Battle of Sadras

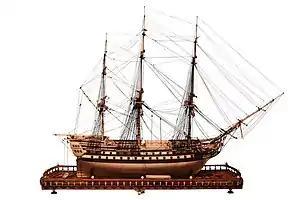
Model of Suffren's flagship "Héros"

The Battle of Sadras was the first of five largely indecisive naval battles fought between a British fleet (under Vice-Admiral Sir Edward Hughes) and a French fleet (under Admiral Pierre Suffren) off the east coast of India during the Anglo-French War. Fought on 17 February 1782 near present-day Kalpakkam, the battle was tactically indecisive, but the British fleet suffered the most damage. Under Suffren's protection, French troop transports were able to land at Porto Novo, present-day Parangipettai.